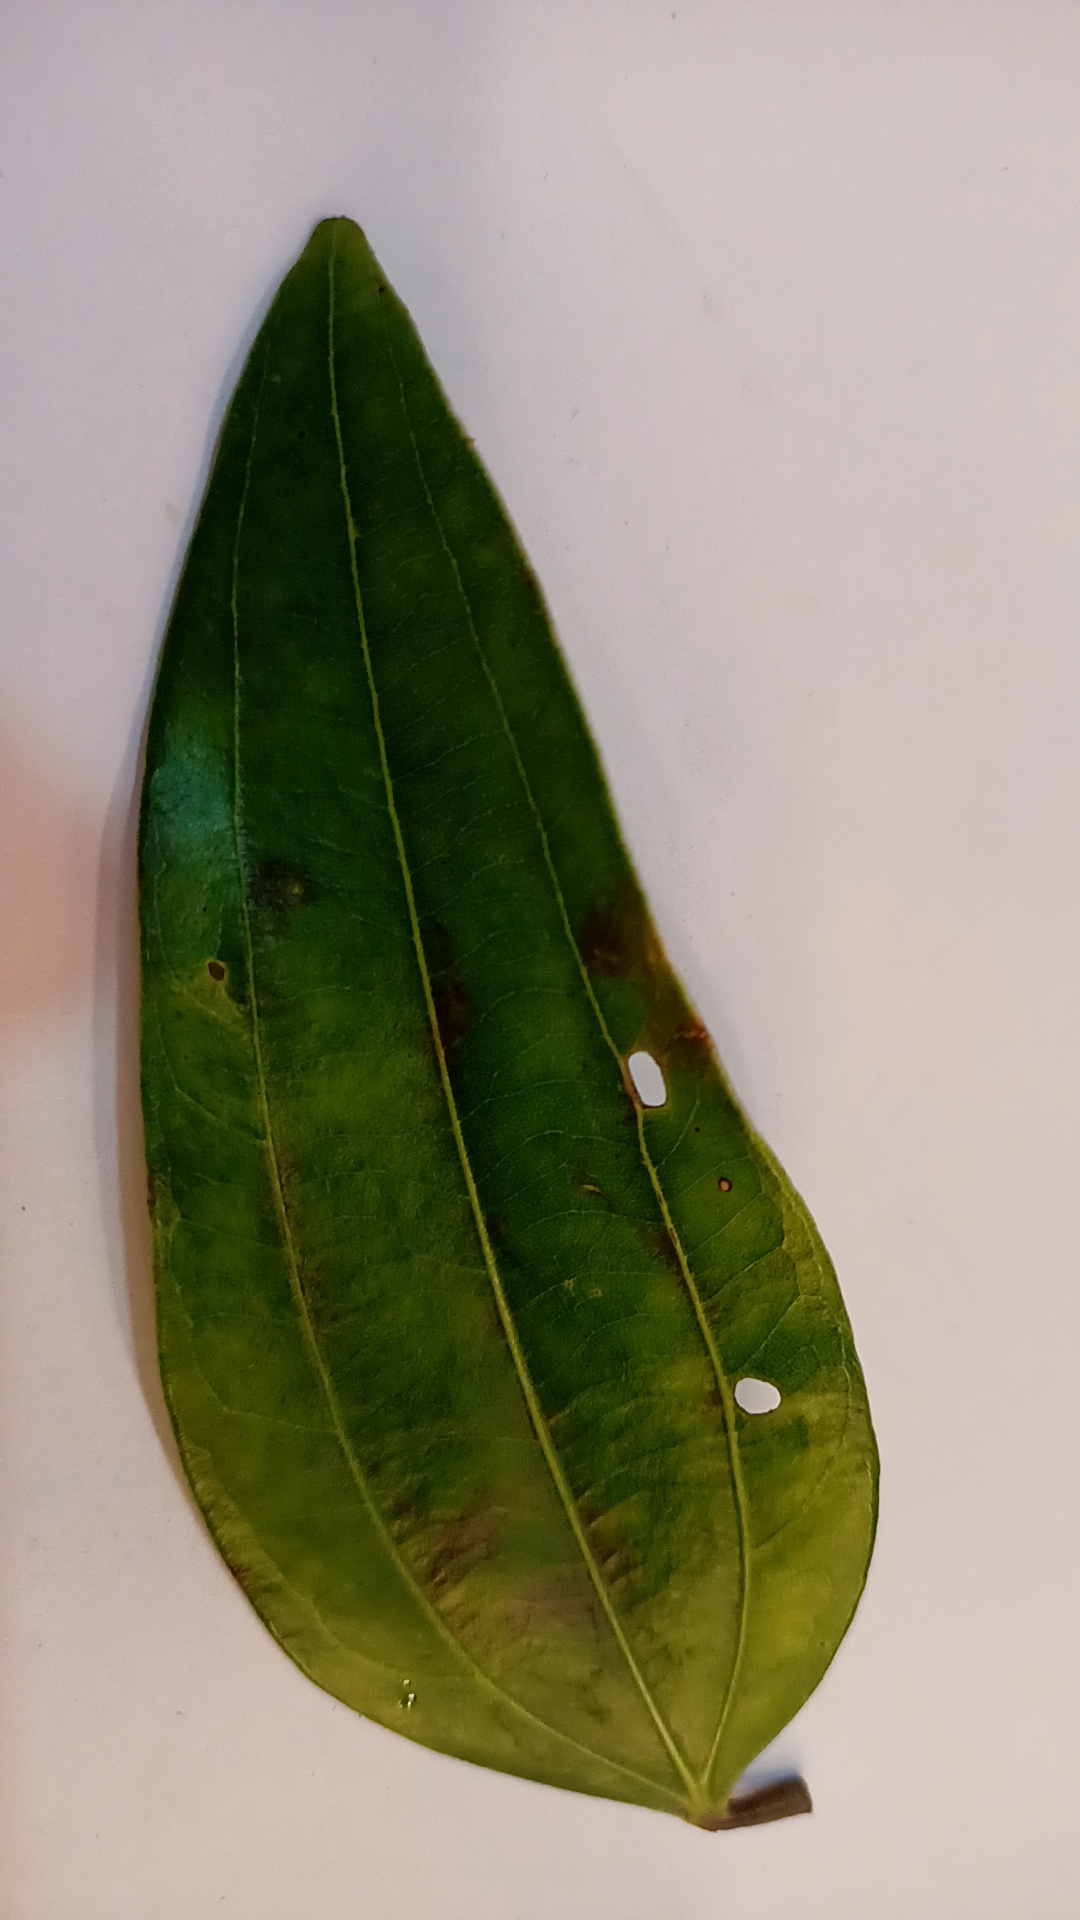
Label: Disease